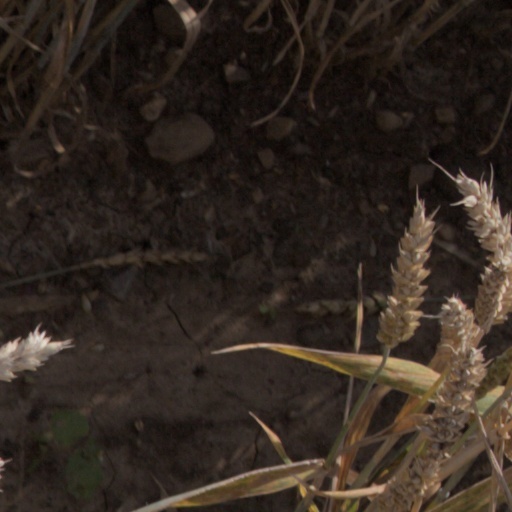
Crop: wheat